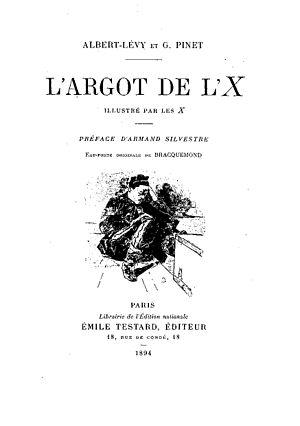
Couverture de L'argot de l'X illustré par les X
L'argot polytechnicien ou argot de l'X désigne le jargon spécifique à ceux qui vivent ou ont vécu à l'École polytechnique, en particulier les élèves, anciens élèves et professeurs.